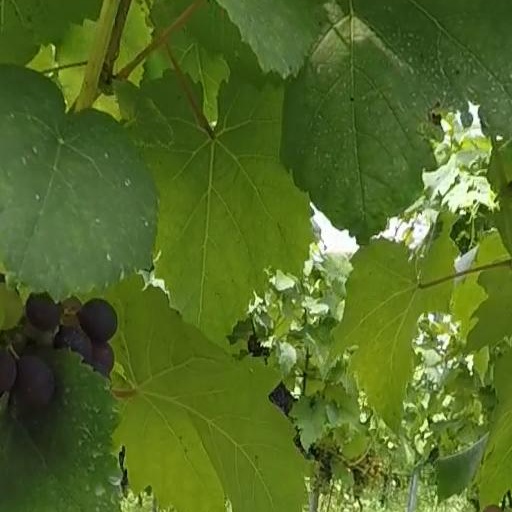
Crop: grape